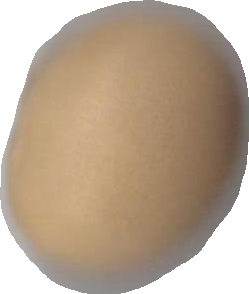
Variety: Grobogan